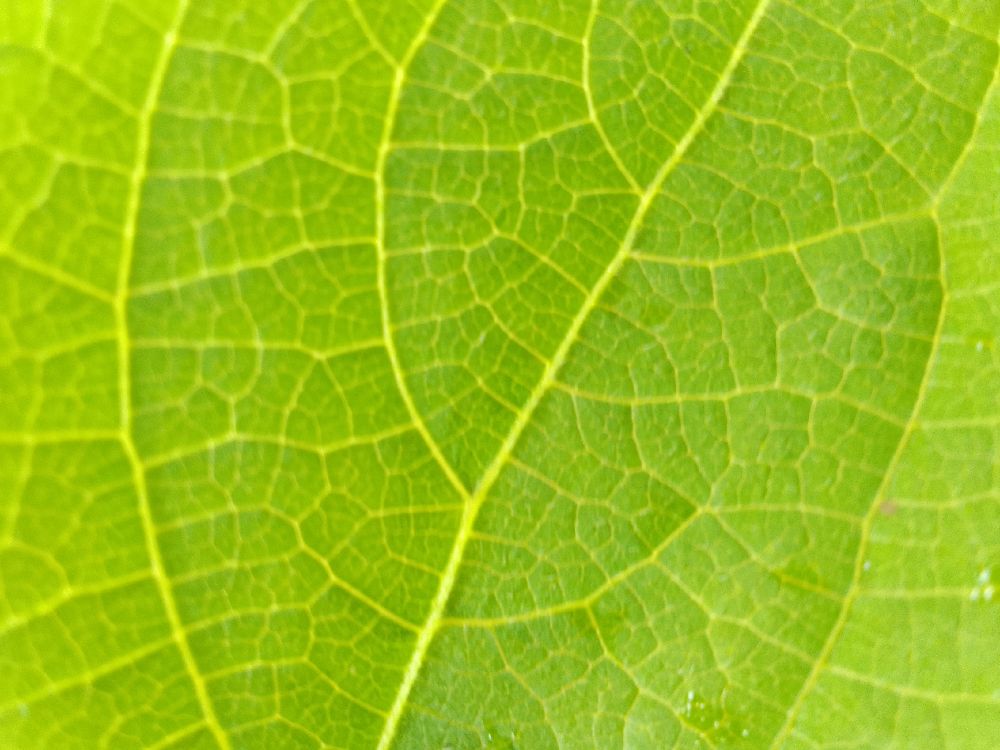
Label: healthy